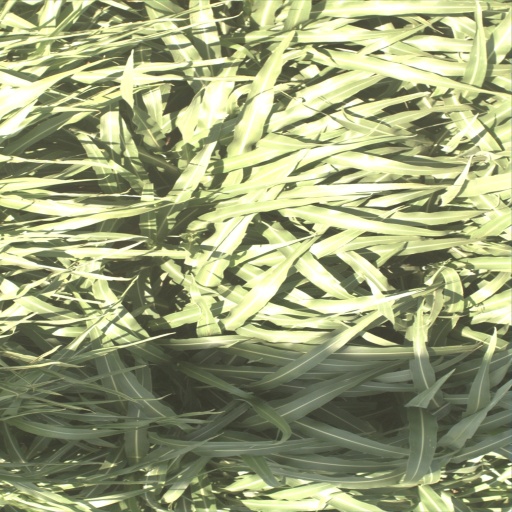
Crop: sorghum